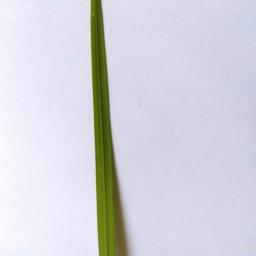
Label: Rice___Healthy